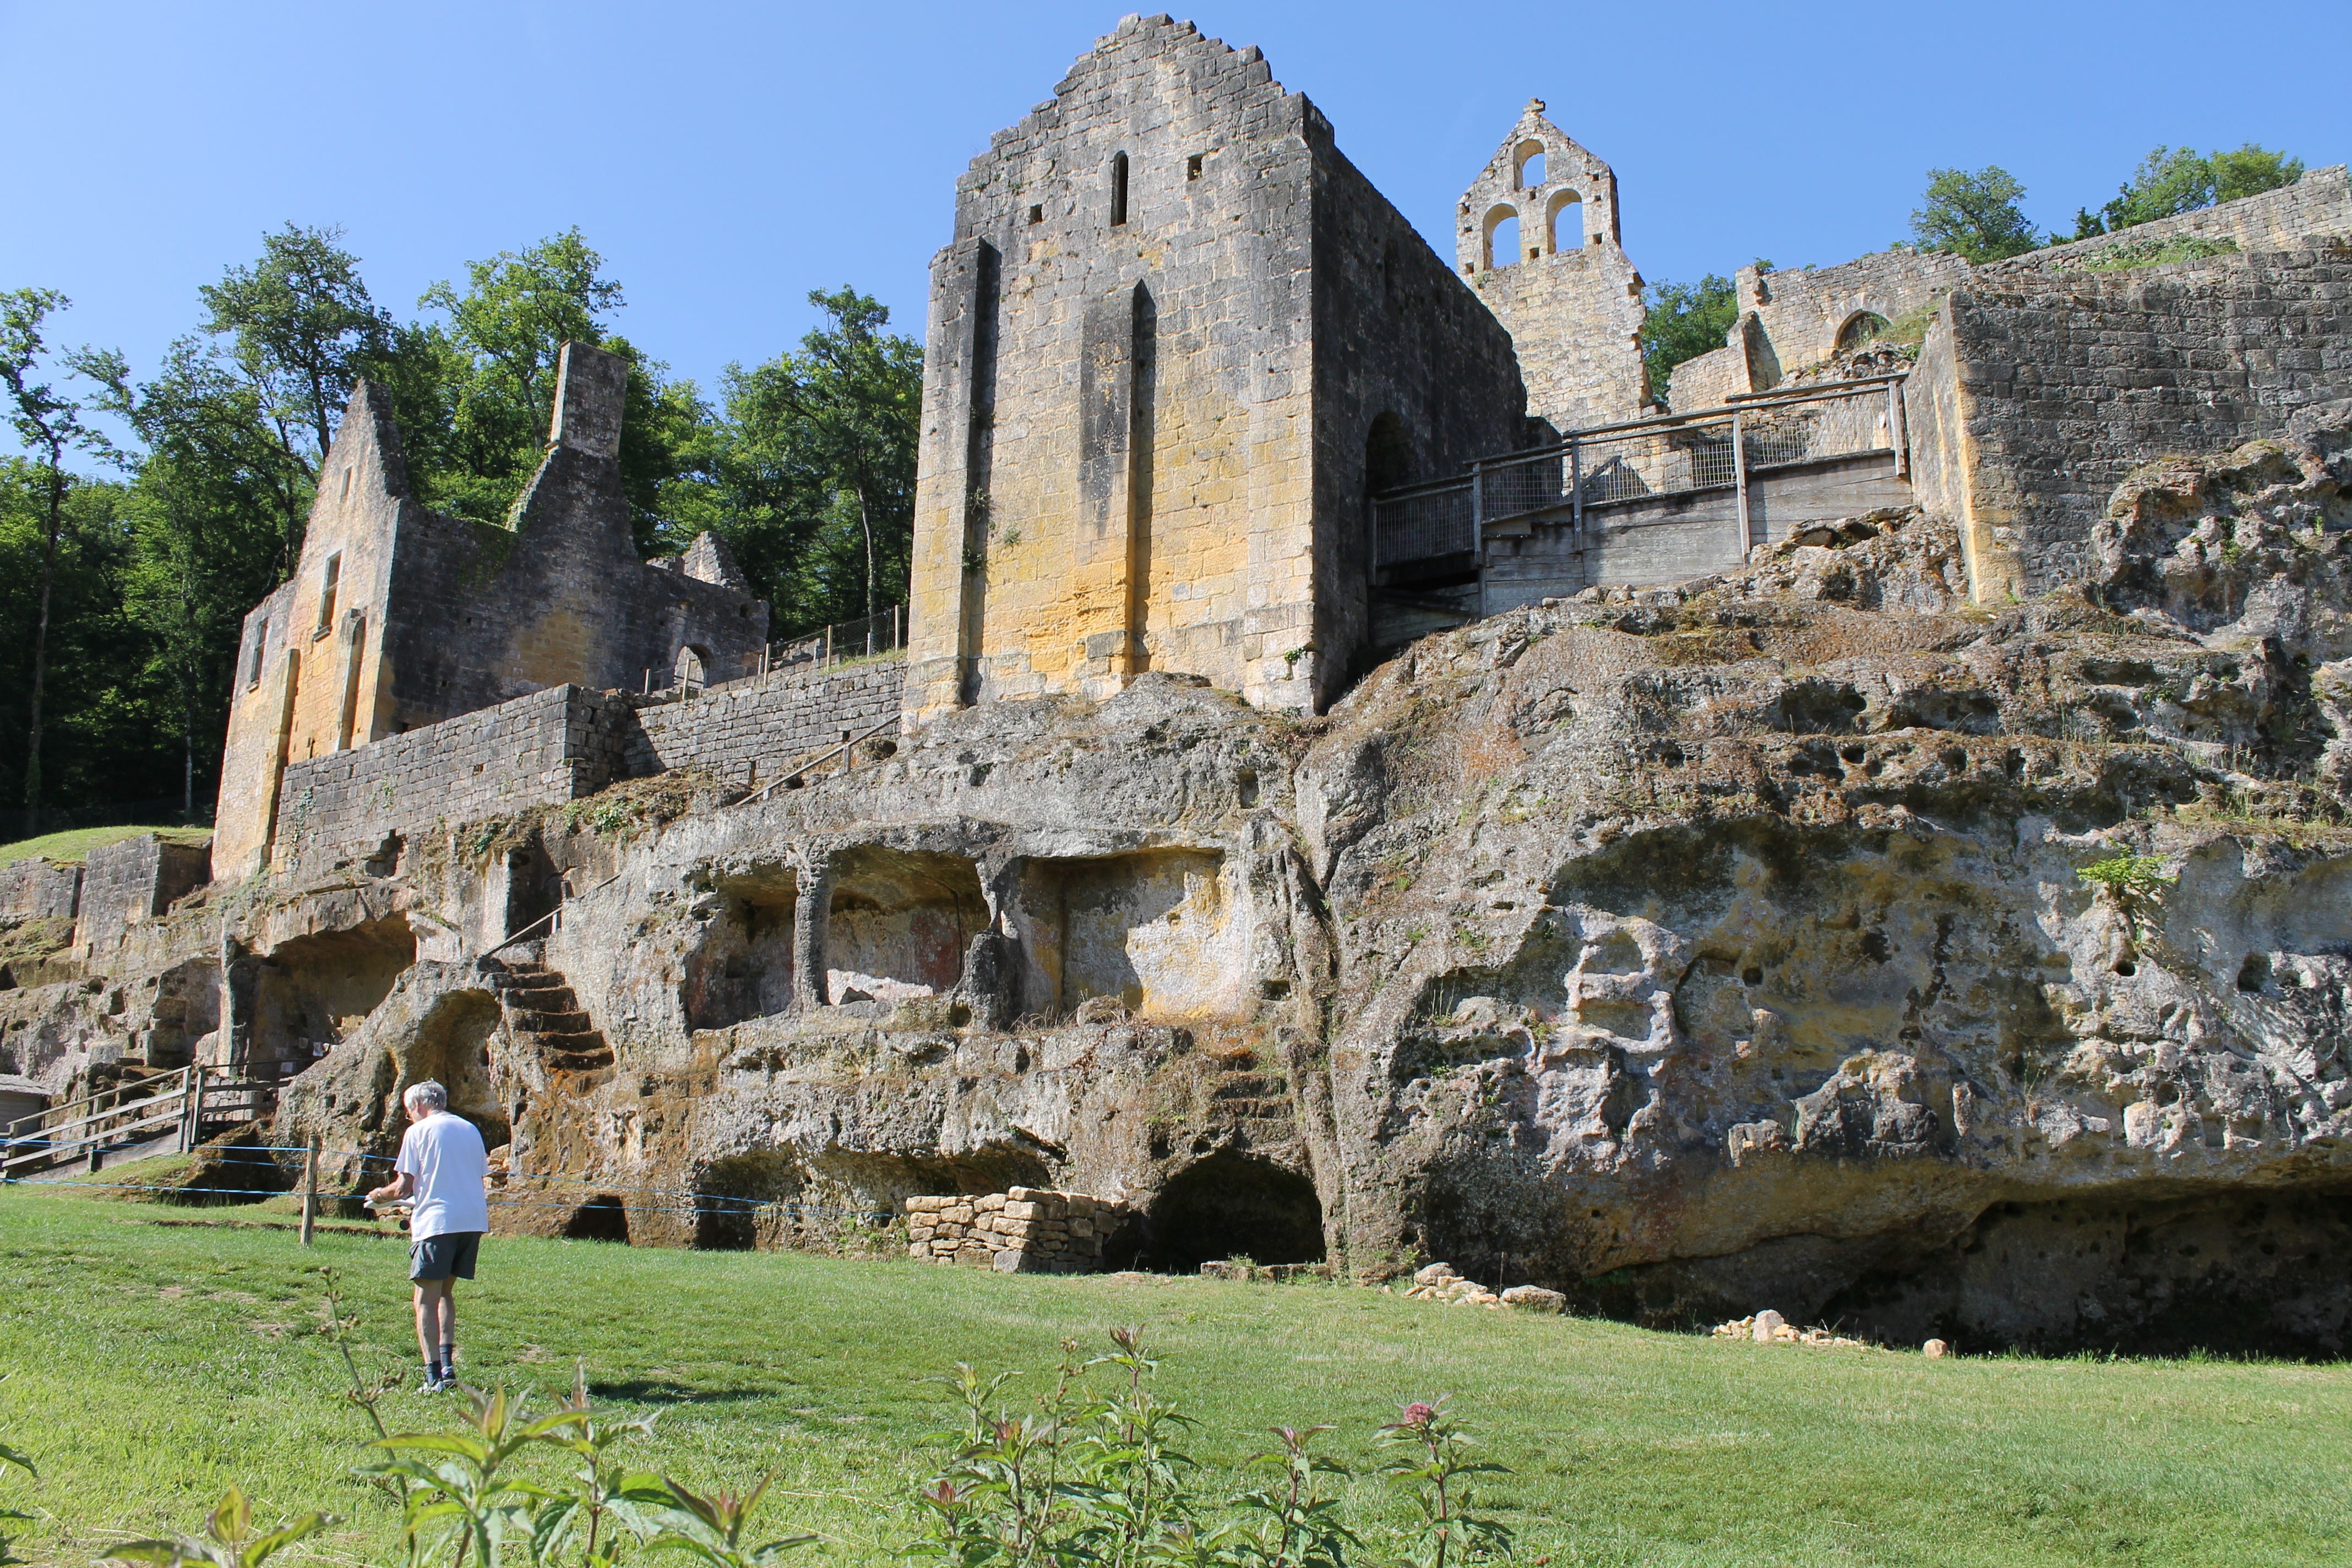
nature, building, village, castle, fortification, tourism, place of worship, ruins, monastery, remains, middle ages, archaeological site, unesco world heritage site, historic site, commarques, sireuil region, ancient history